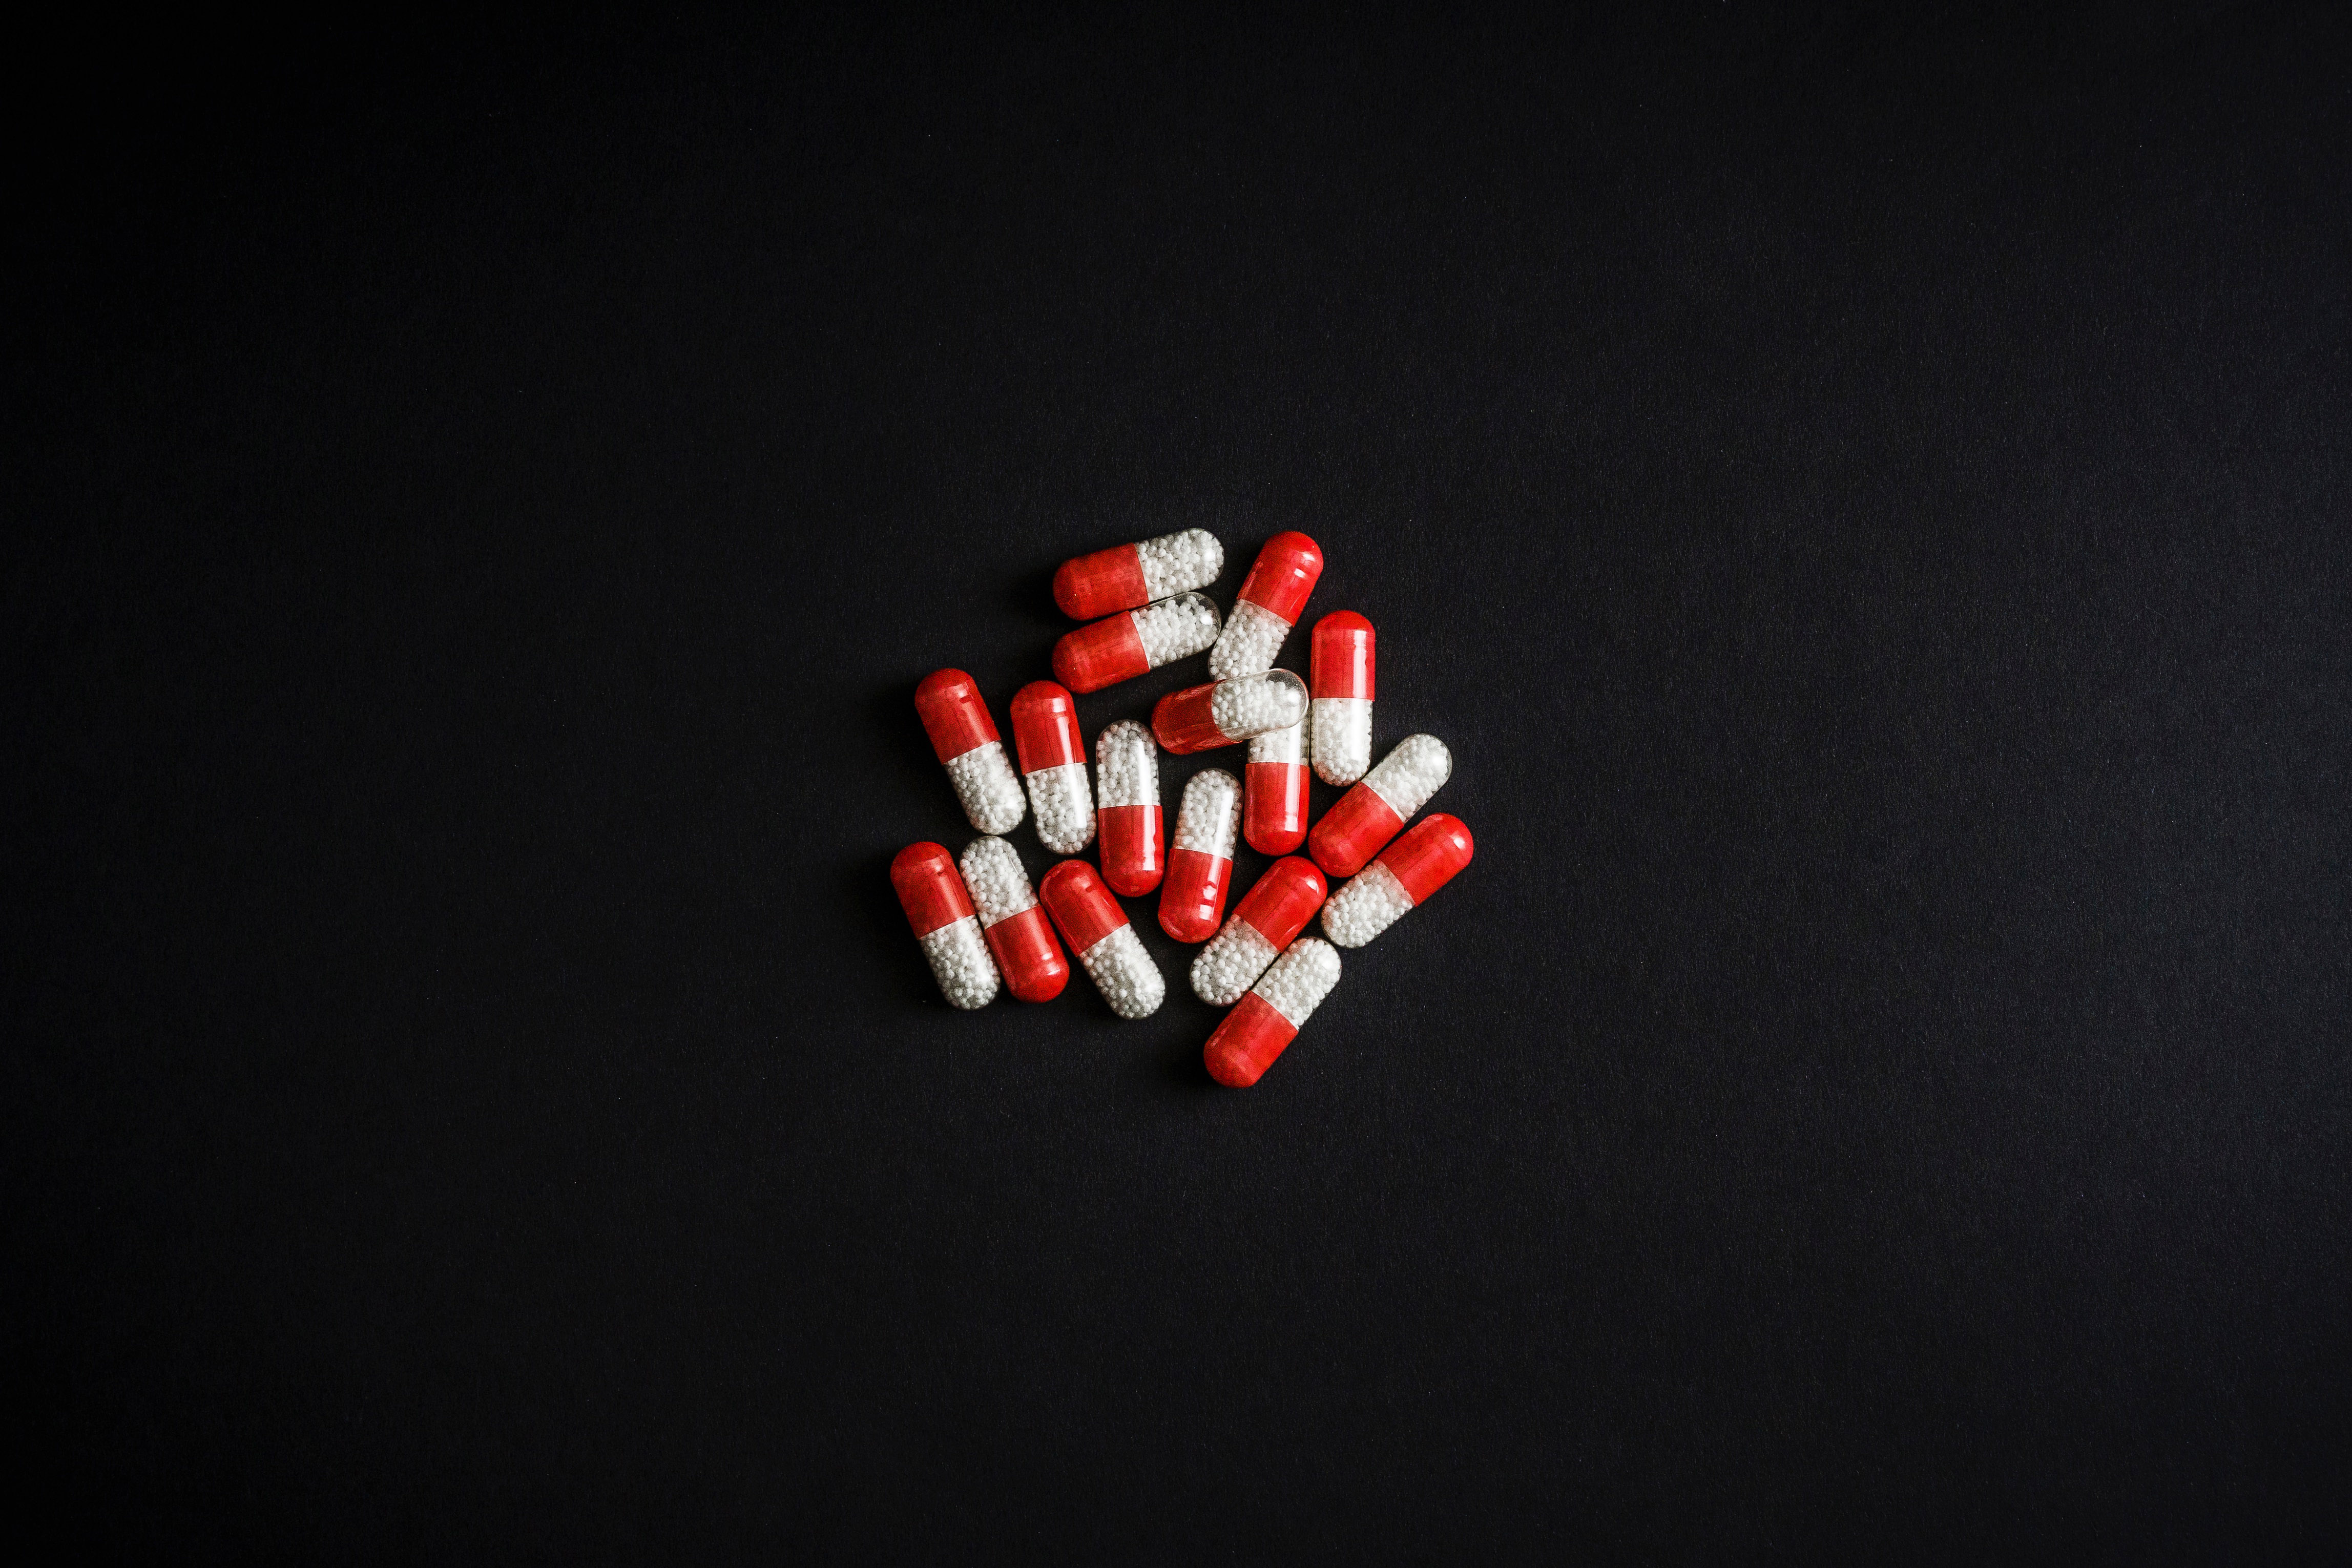
red, font, confectionery, candy